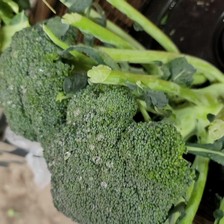
Label: others